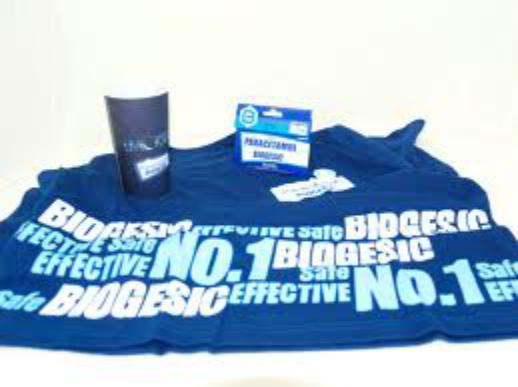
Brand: biogesic
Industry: Medical